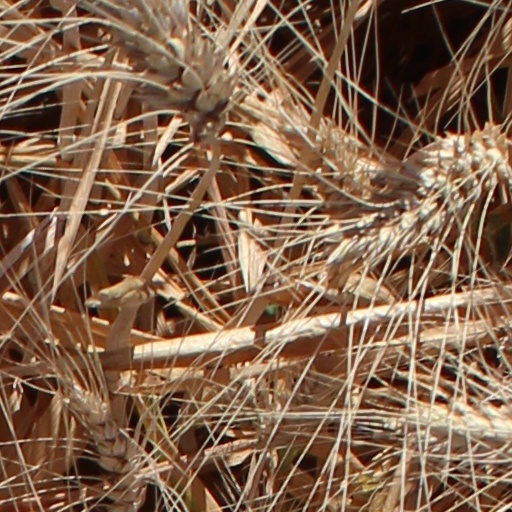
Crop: wheat